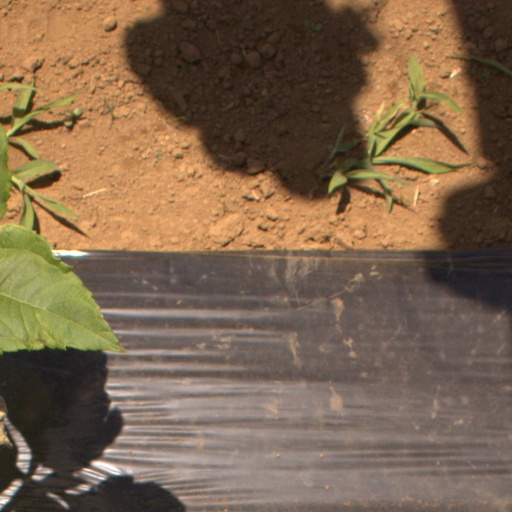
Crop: Jerusalem artichoke